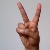
The image shows a hand gesture representing the letter 'V' in Indian Sign Language.